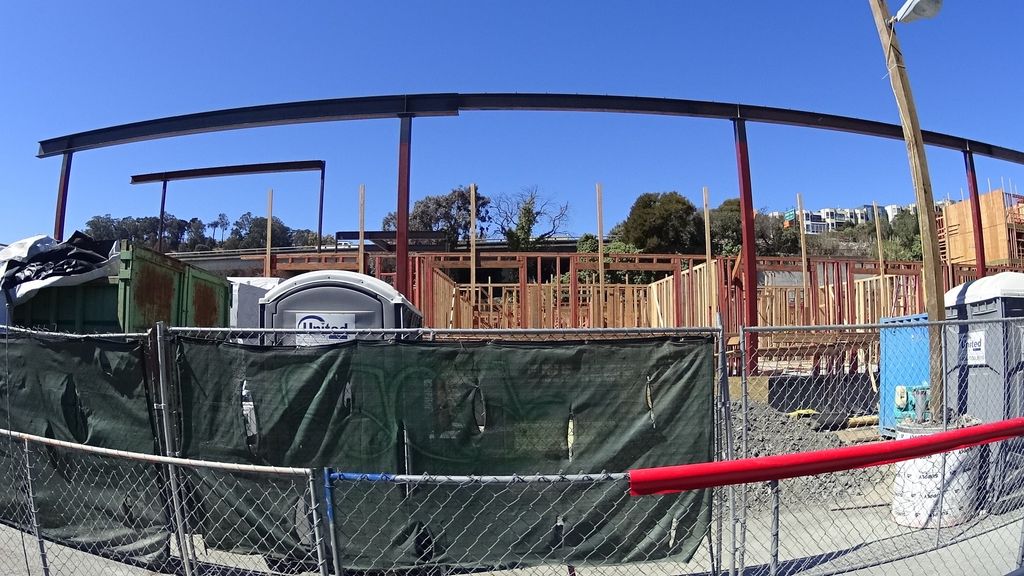
Label: Construction Site
Location: San Francisco, California, United States
Date: 2016-09-25T11:07:02+00:00